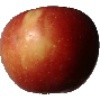
Label: Apple Braeburn 1